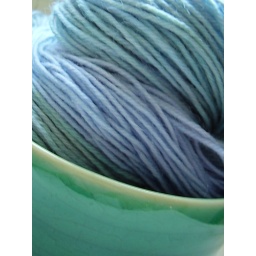
apple green over pale blue Opal uni solids -- handpainted